Southern Palestine offensive

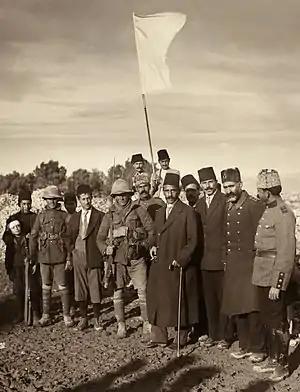
The surrender of Jerusalem to the British, 9 December 1917

Chetwode commanding XX Corps, ordered Mott to advance as quickly as possible and get into a position south of Jerusalem, by the morning of 8 December. Mott's advanced guard moved tentatively during the night of 5 December to north of Hebron, and by 7 December had come finally found an Ottoman rearguard defending Bethlehem from his objective. Bad weather prevented the advance continuing. So Mott's Detachment was not able to cut the road from Jerusalem to Jericho, and get into position in time to cover the right flank of the 60th (London) Division, although Mott managed to capture Solomon's Pools to the south of Bethlehem by the evening of 7 December.